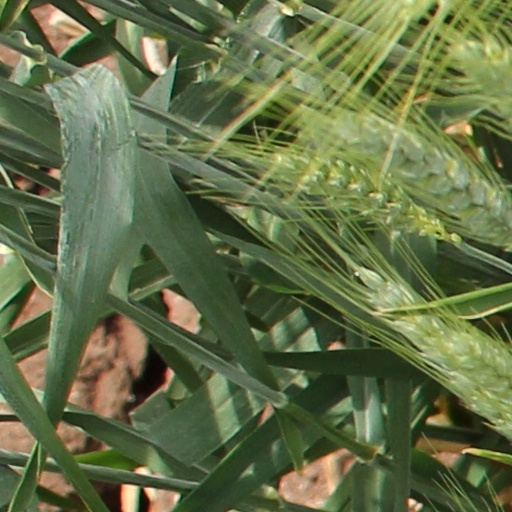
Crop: wheat